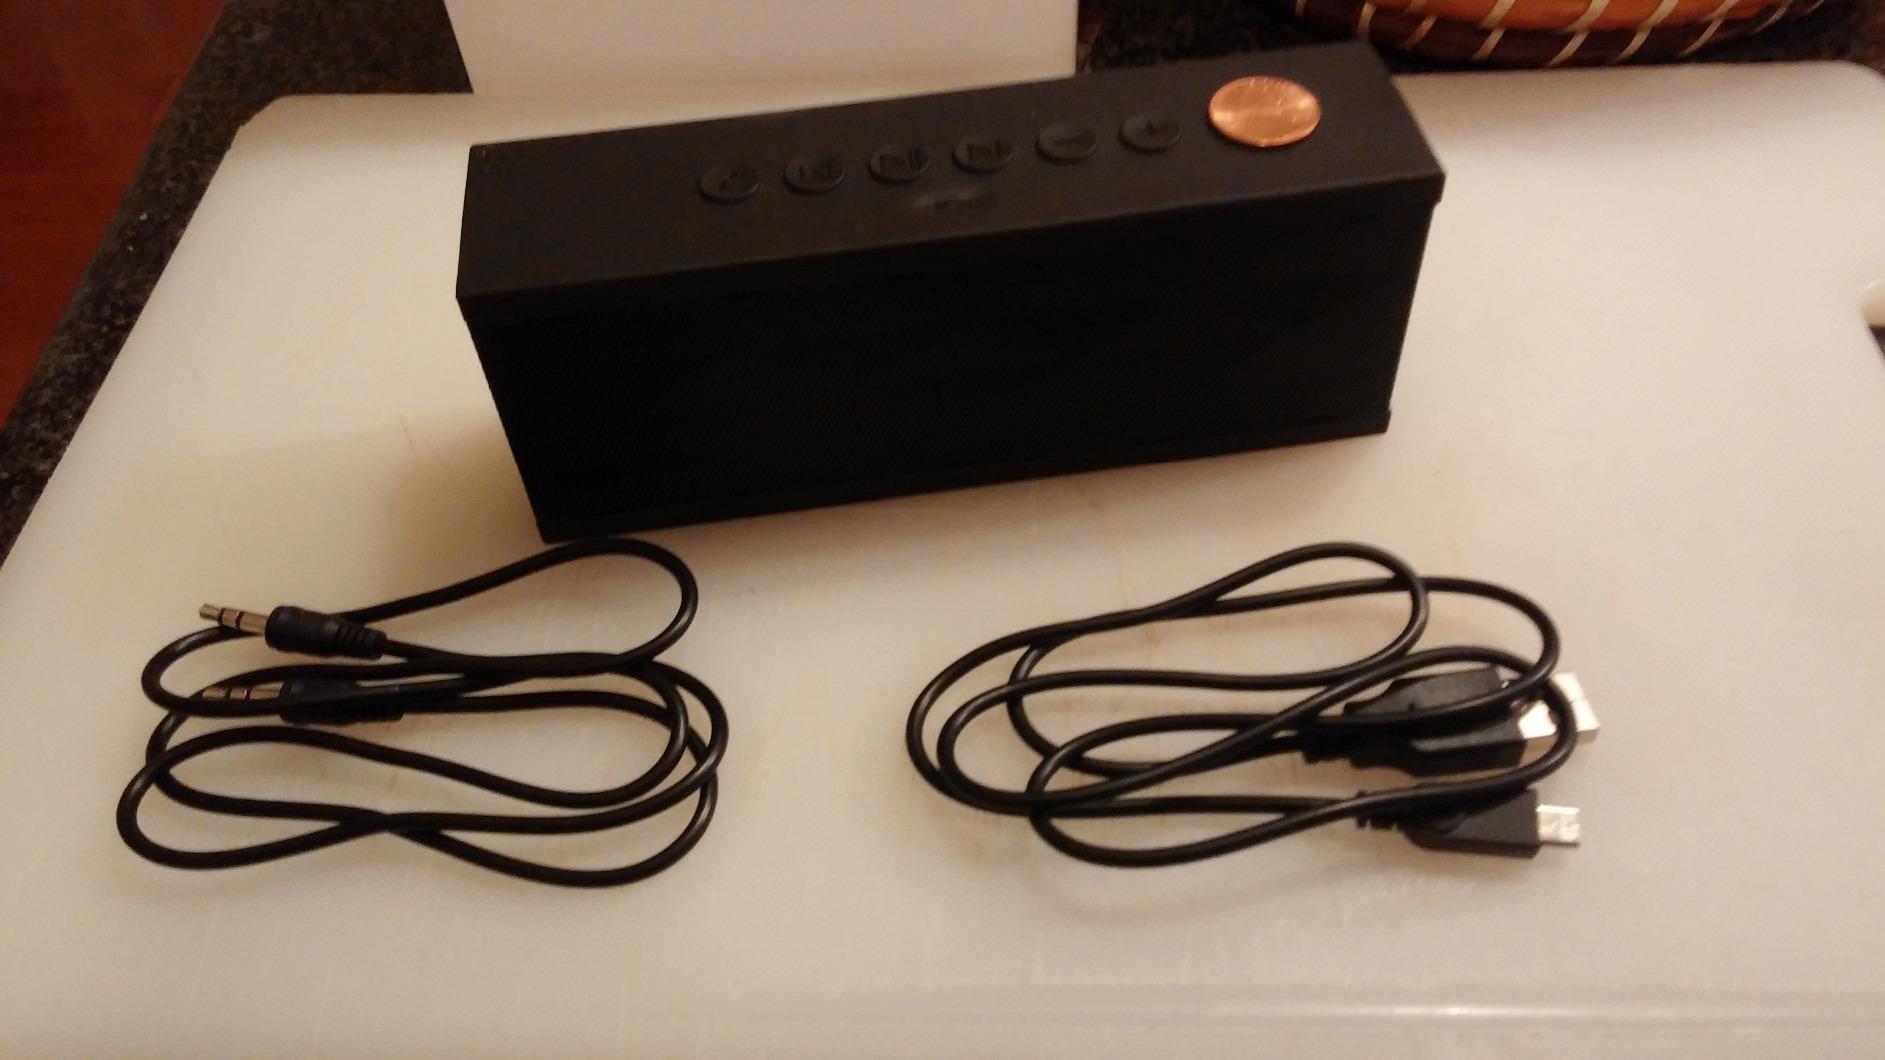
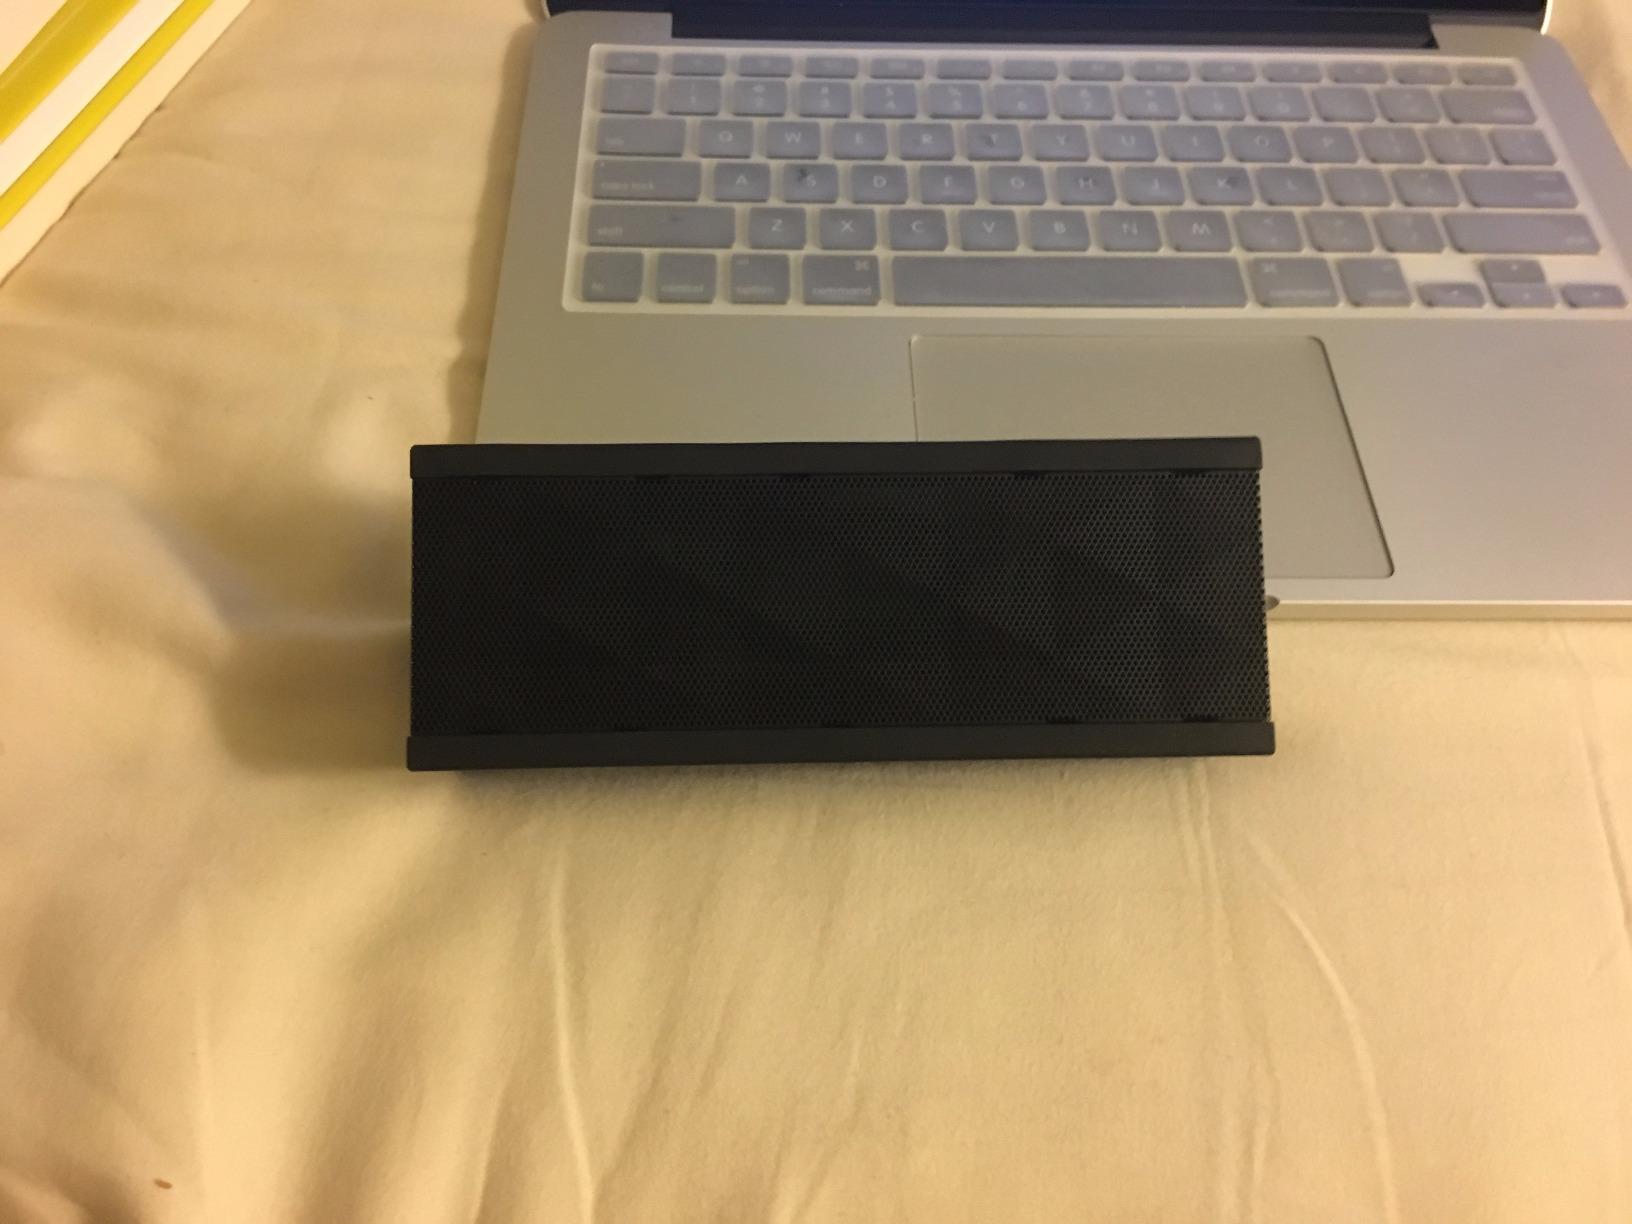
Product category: speaker
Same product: yes